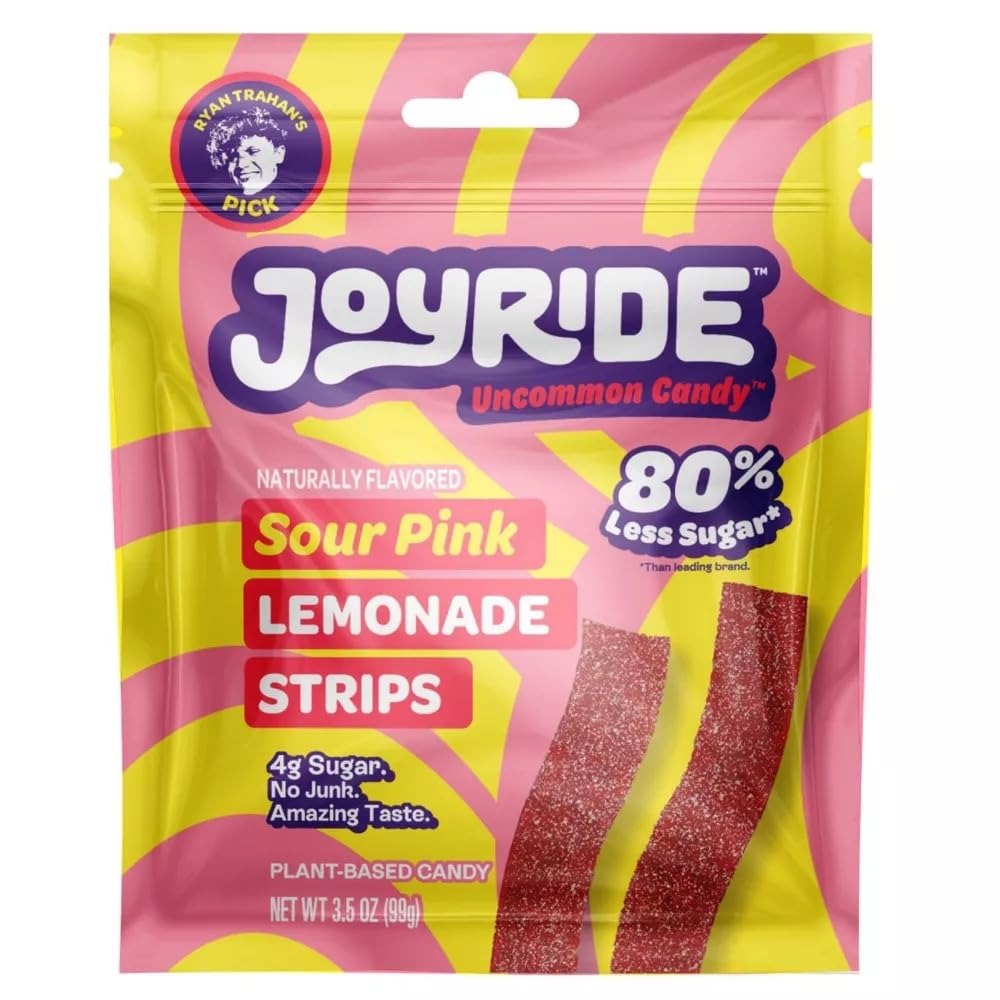
Item Name: Joyride Sweets Joyride Candy Sour Candy Strips - 3.5oz-Gummy Candy, Strips Candy, Sour Candy, 80% Less Sugar, Plant-Based, Vegan (Sour Pink Lemonade)
Bullet Point 1: Product Highlights: 4g sugar per bag 70 calories per bag 9g net carbs per bag 8g of prebiotic fiber Vegan, plant-based recipes
Bullet Point 2: Sour Blue Raspberry Strips Ingredients: Soluble Corn Fiber, Allulose, Wheat Flour, Sugar, Glycerin (Or Vegetable Glycerin), Agar, Sodium Citrate, Citric Acid, Natural Flavor, Lactic Acid, Fumaric Acid, Sunflower Lecithin, Sea Salt, Fruit And Vegetable Juice For Color (Carrot, Blueberry), Steviol Glycosides.
Bullet Point 3: Sour Pink Lemonade Strips Ingredients: Soluble Corn Fiber, Allulose, Wheat Flour, Sugar, Glycerin (Or Vegetable Glycerin), Agar, Sodium Citrate, Citric Acid, Natural Flavor, Lactic Acid, Fumaric Acid, Sunflower Lecithin, Sea Salt, Vegetable Juice For Color (Radish, Carrot), Steviol Glycosides
Bullet Point 4: Sour Strawberry Strips Ingredients: Soluble Corn Fiber, Allulose, Wheat Flour, Sugar, Glycerin (or Vegetable Glycerin), Agar, Sodium Citrate, Citric Acid, Natural Flavor, Lactic Acid, Fumaric Acid, Sunflower Lecithin, Sea Salt, Fruit and Vegetable Juice for Color (Carrot, Blackcurrant), Steviol Glycosides
Bullet Point 5: Sour Green Apple Strips Ingredients: Soluble Corn Fiber, Allulose, Wheat Flour, Sugar, Glycerin (or Vegetable Glycerin), Agar, Sodium Citrate, Citric Acid, Natural Flavor, Lactic Acid, Fumaric Acid, Sunflower Lecithin, Sea Salt, Spirulina, Turmeric, Steviol Glycosides
Bullet Point 6: Allergens & Warnings: PROCESSED IN A FACILITY THAT ALSO PROCESSES MILK, PEANUTS, SOY AND WHEAT.
Product Description: Craving a snack that’s bold, satisfying, and guilt-free? Each bag delivers a powerful punch of tangy, fruity goodness with just 4g of sugar and 70 calories. Crafted without artificial colors or junk ingredients, these strips offer a refreshing, exhilarating treat that’s as edgy as it is delicious. Indulge in a sweet and sour experience that keeps you coming back for more, without the sugar crash.
Value: 3.5
Unit: Ounce

Price: 4.99